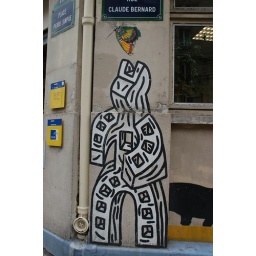
In the 5th arrondissement. This image of a graffitti creature in black and white shows up in many places.